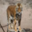
Label: tiger